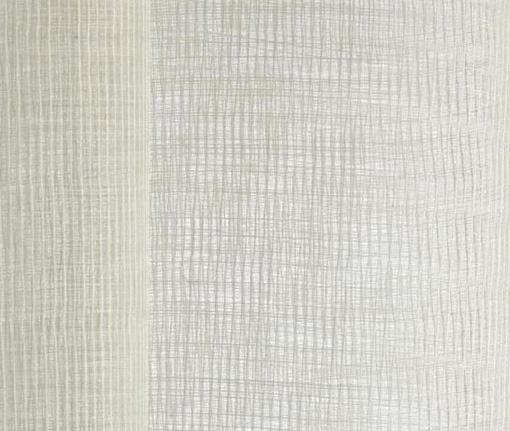
Texture: gauzy